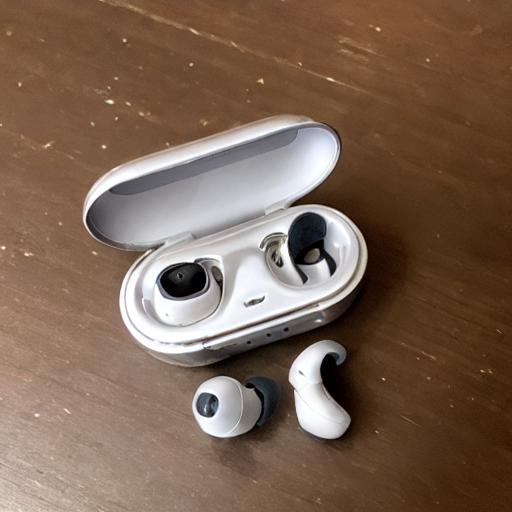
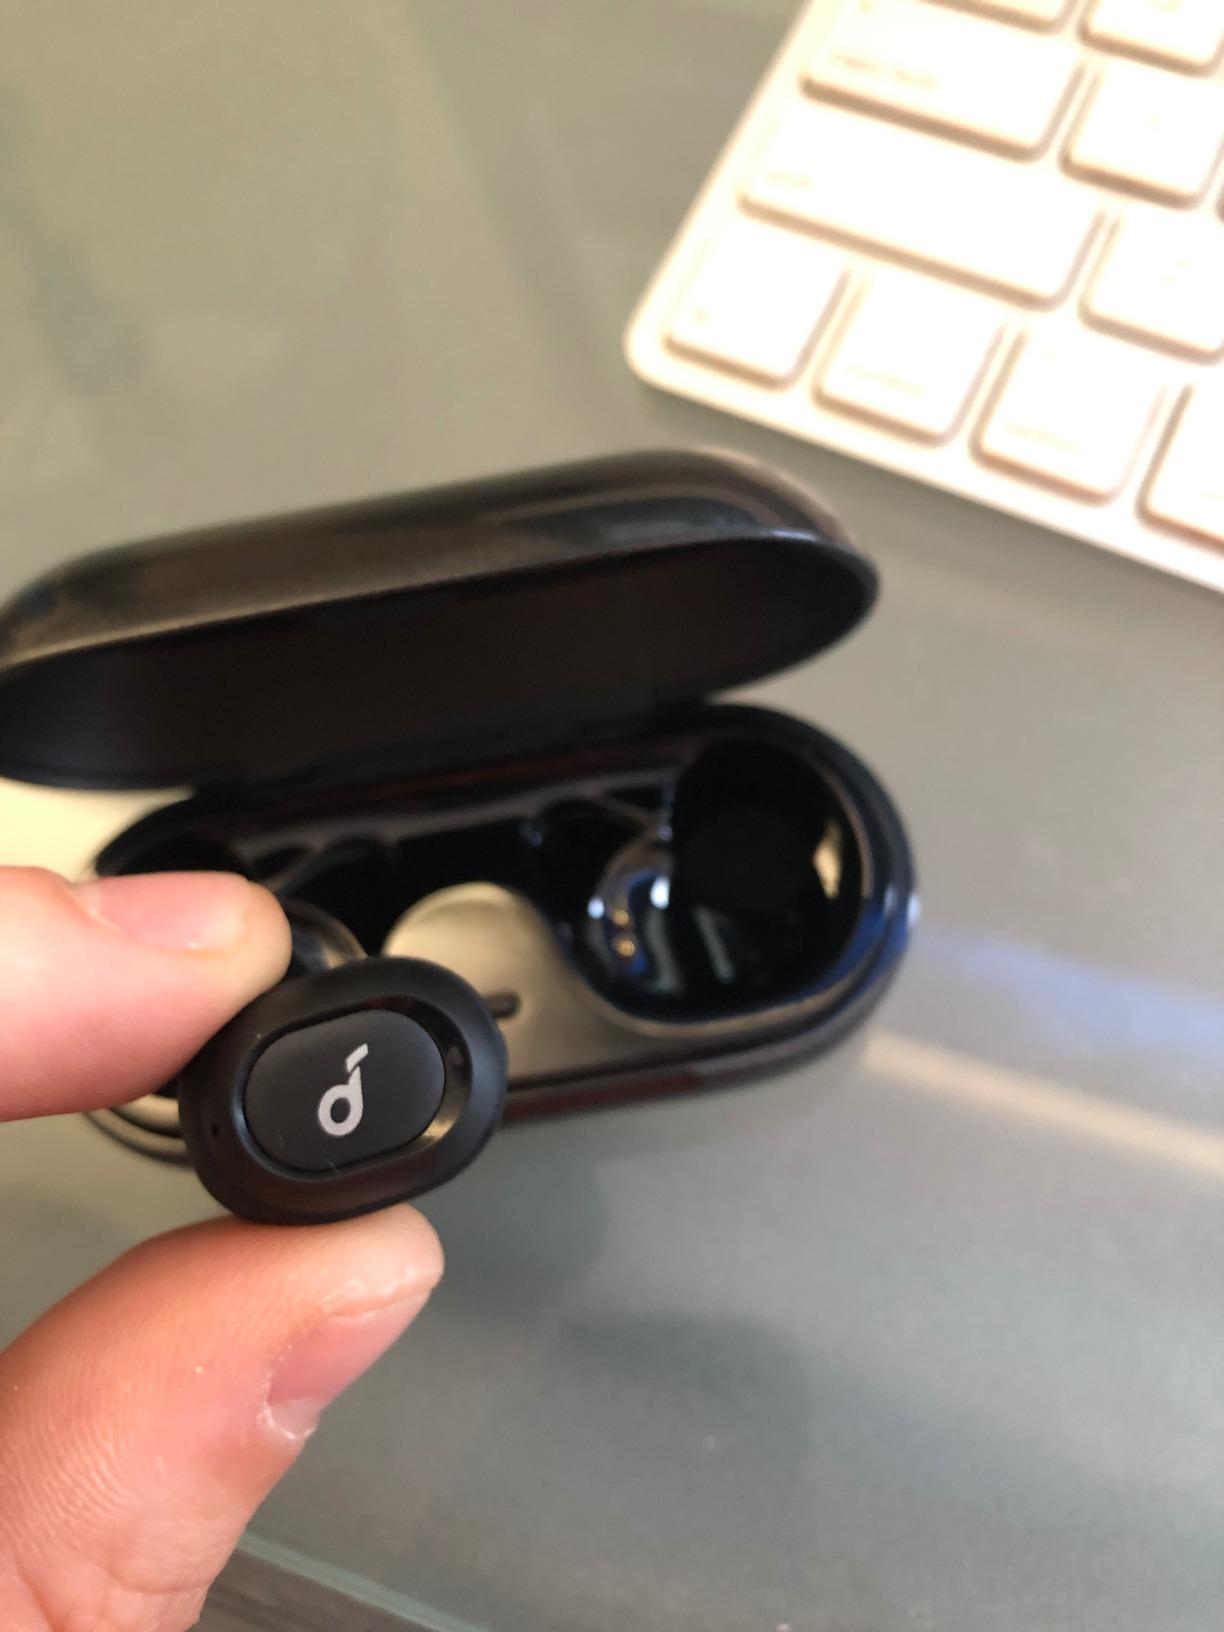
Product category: earbuds
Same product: no